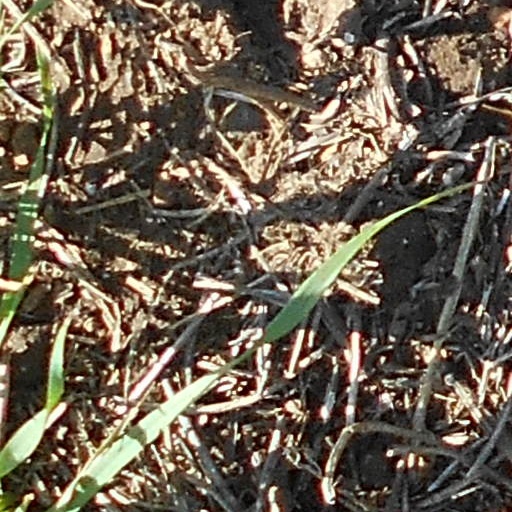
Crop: wheat